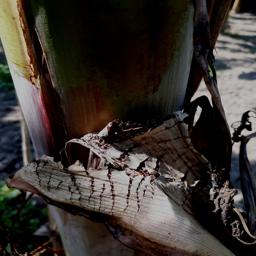
Label: BACTERIAL SOFT ROT